Kiss of a Butterfly

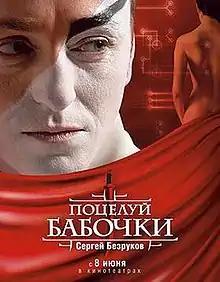

Kiss of a Butterfly is a 2006 Russian crime action film directed by Anton Sivers. The world premiere of the film was held July 21, 2006.